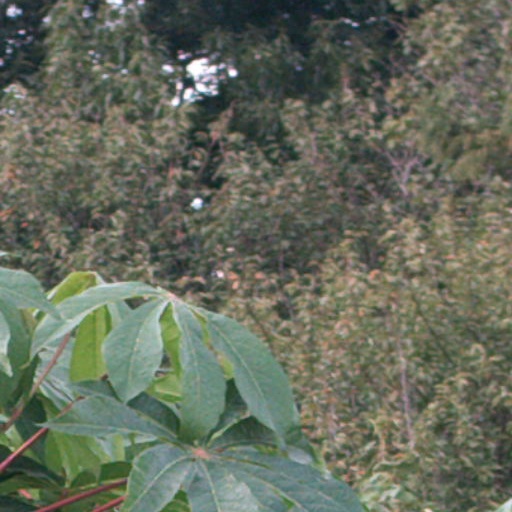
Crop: cassava